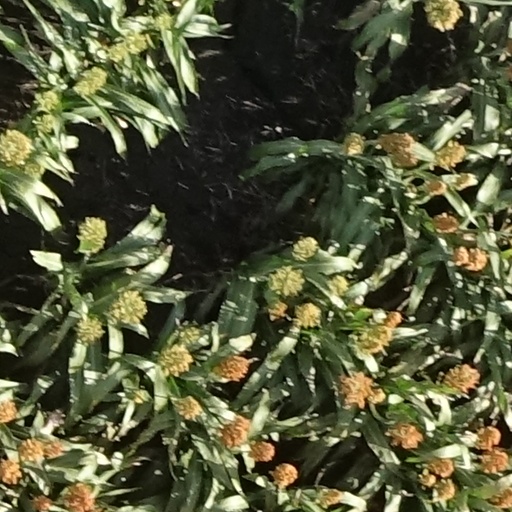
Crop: sorghum